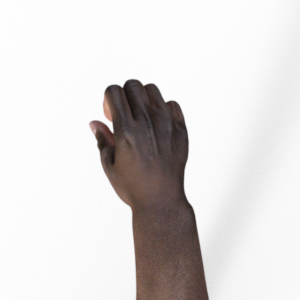
Label: rock